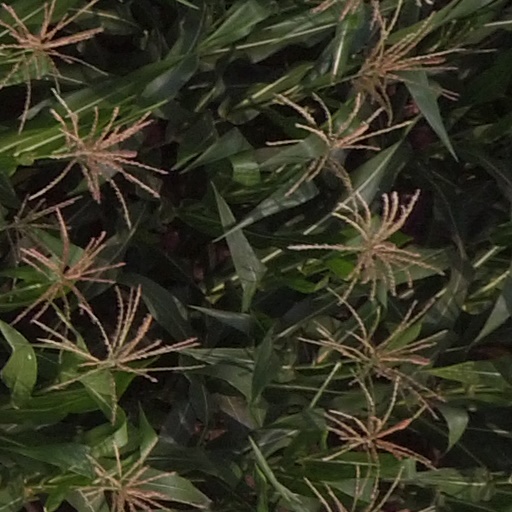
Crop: maize; corn